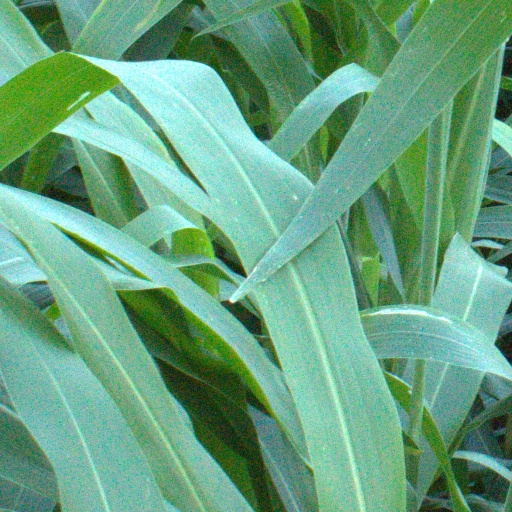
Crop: sorghum